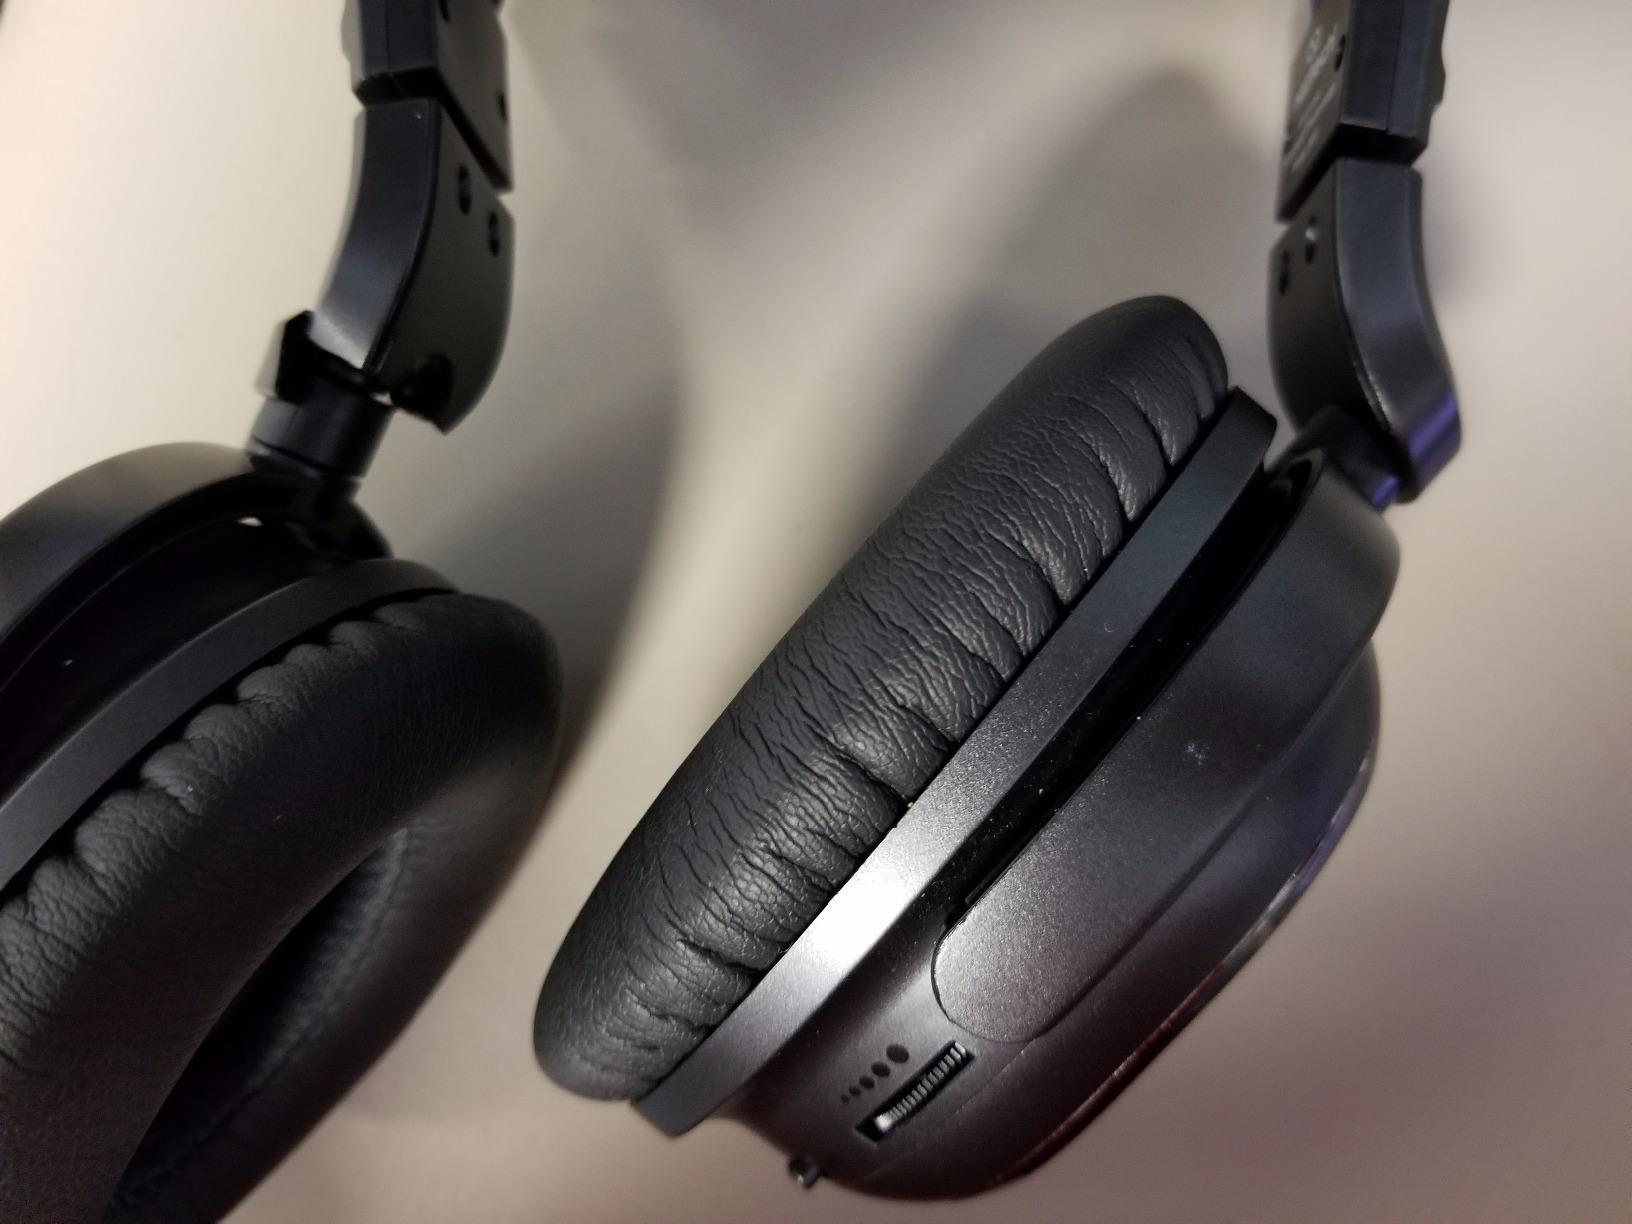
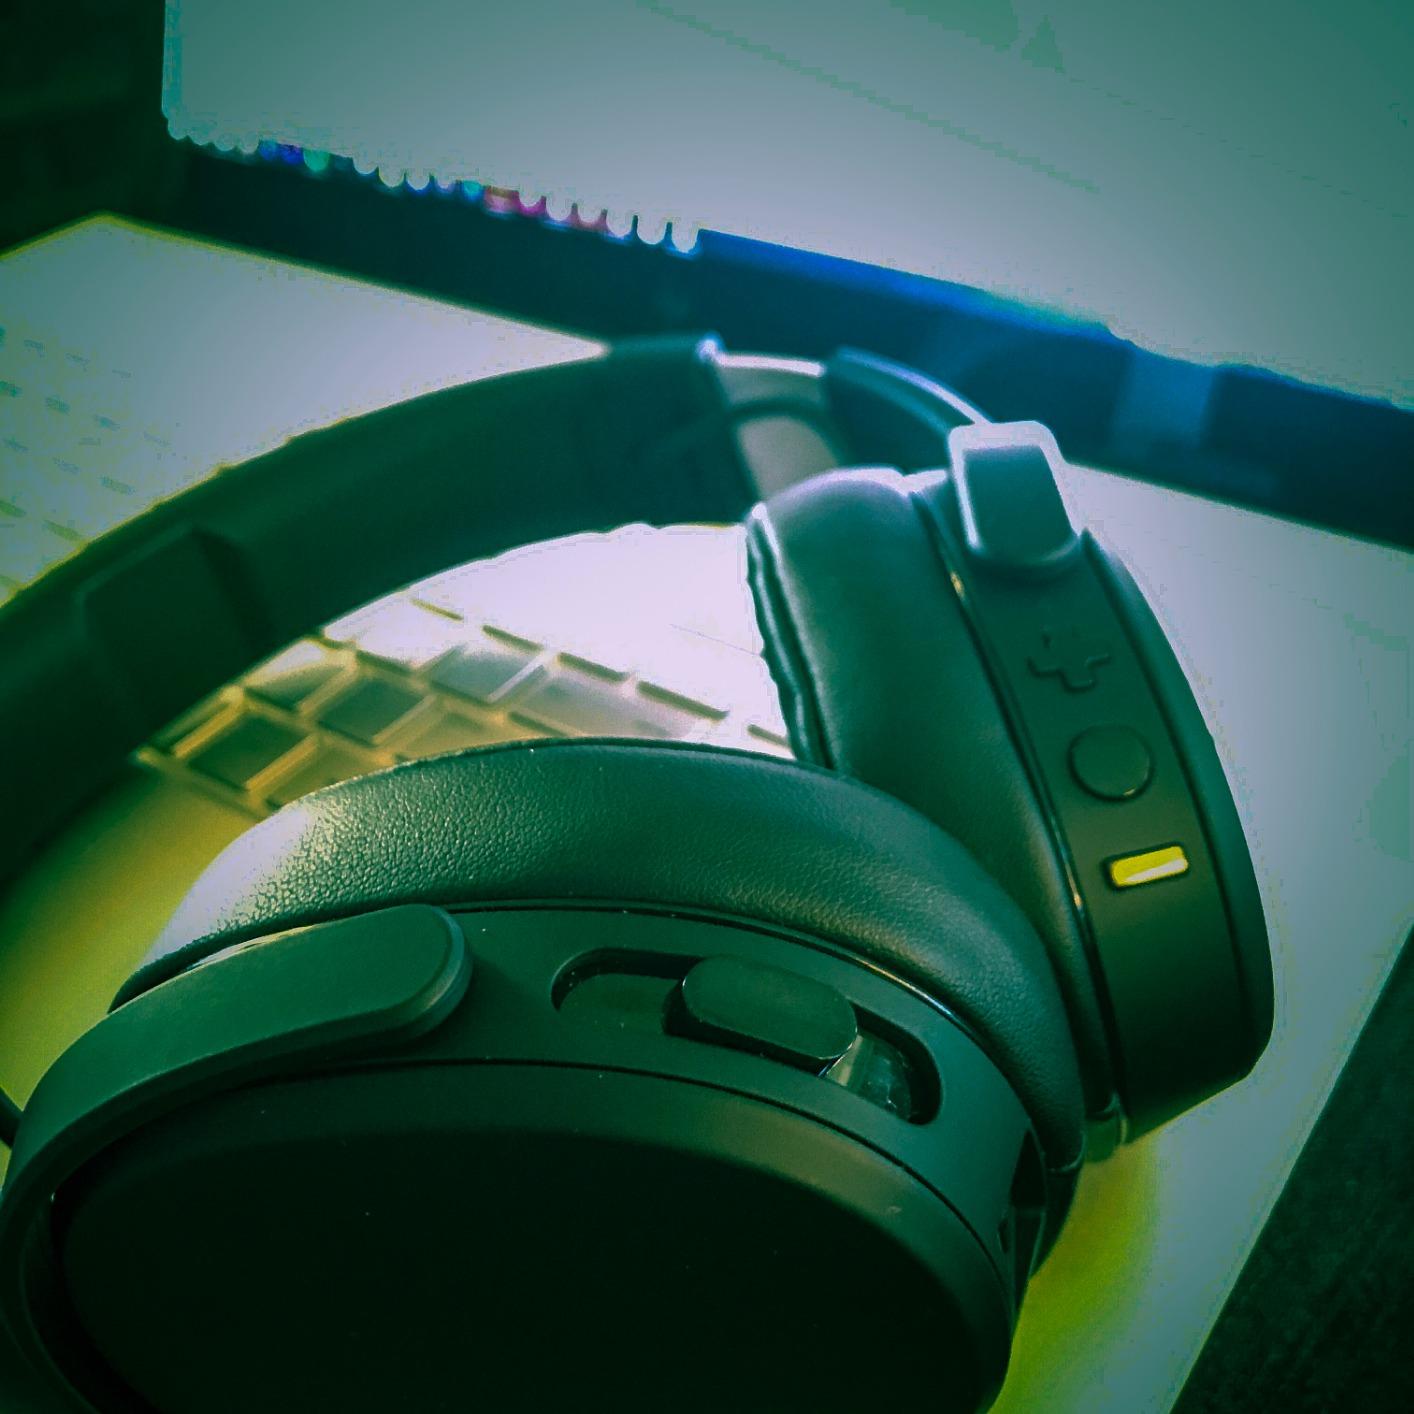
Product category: headphones
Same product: no